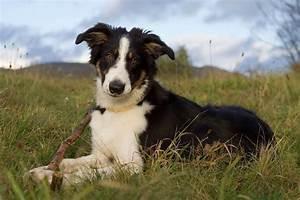
dog